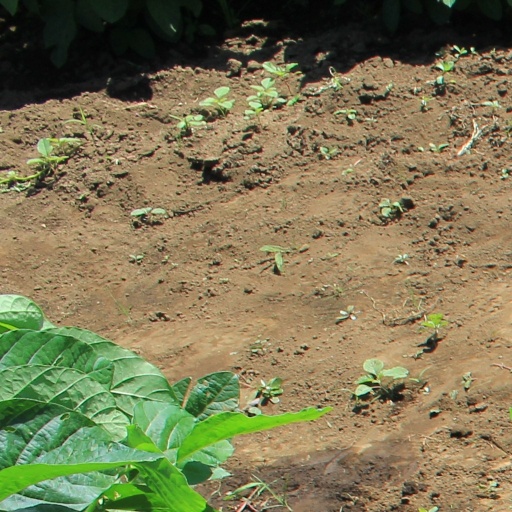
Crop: soybean